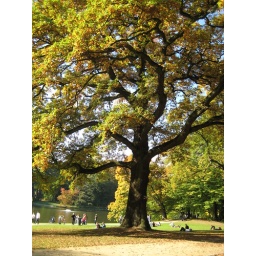
A tree by the lake